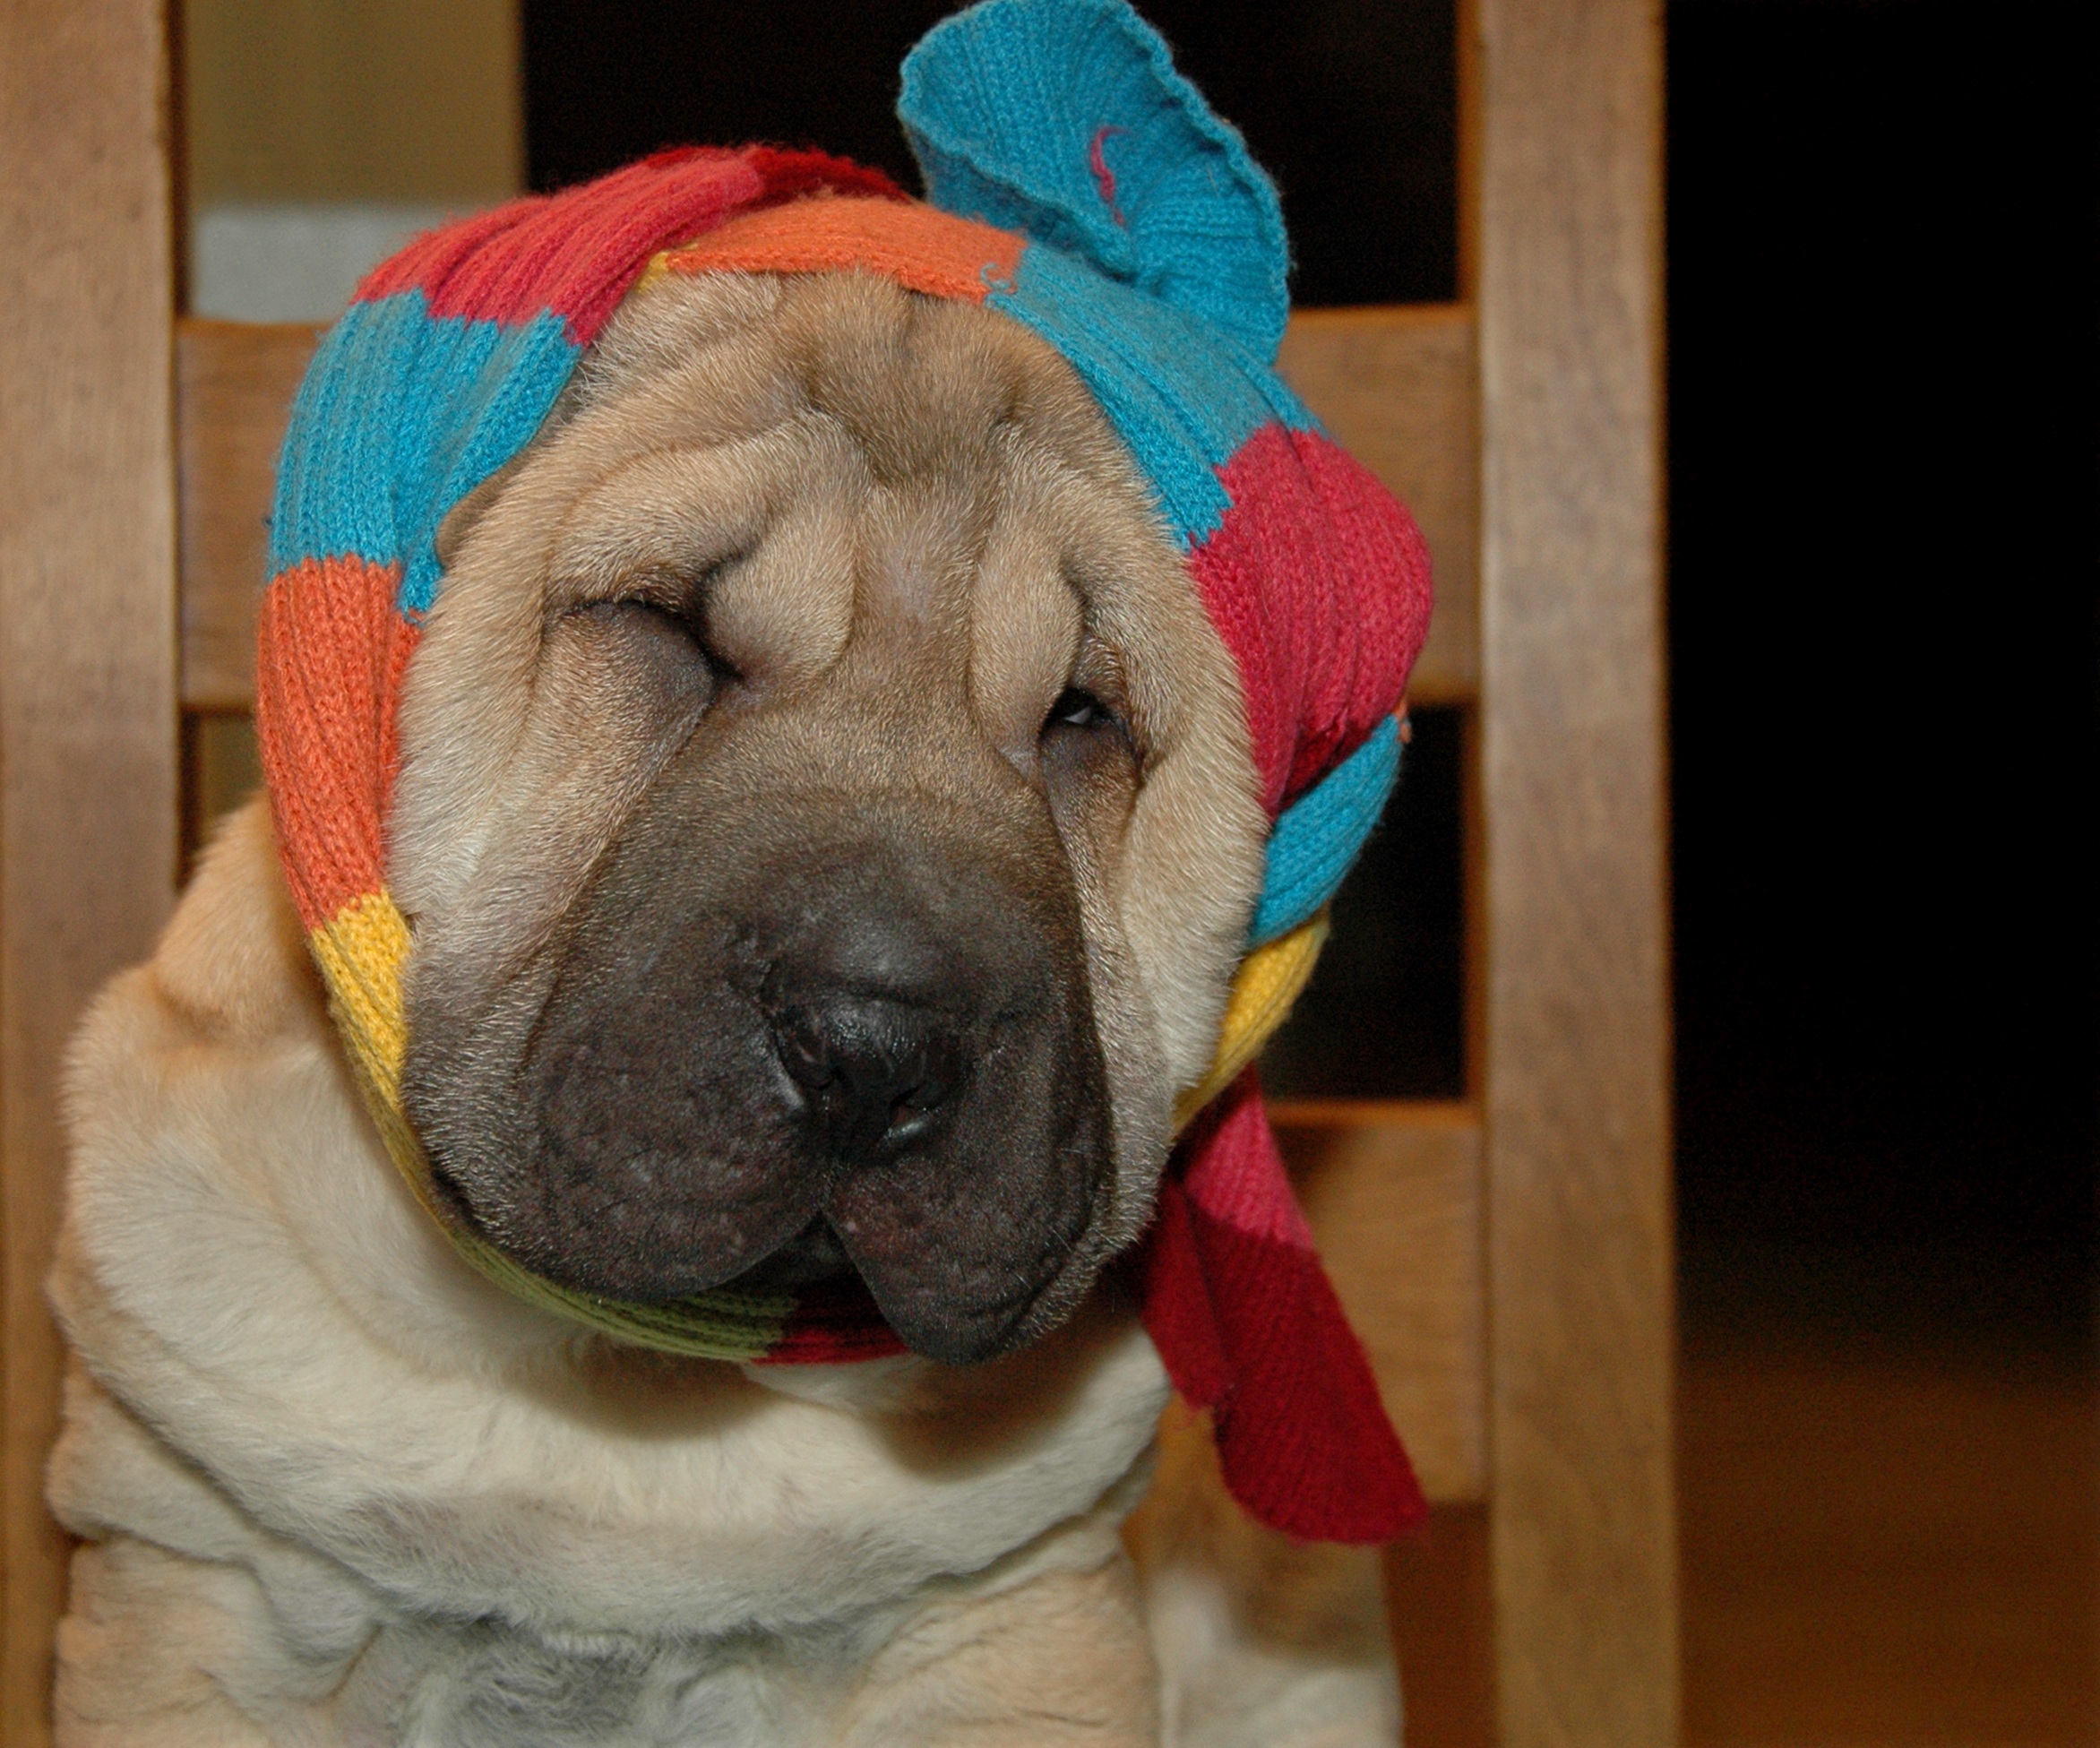
puppy, dog, animal, mammal, scarf, fun, vertebrate, shar pei, dog like mammal, dog breed group, dog crossbreeds, sharpei